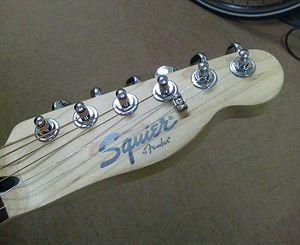
La marque Squier, après avoir été une compagnie de fabrication de cordes, a été rachetée par la célèbre marque de guitares américaine Fender. Squier est désormais une sous-marque de Fender.